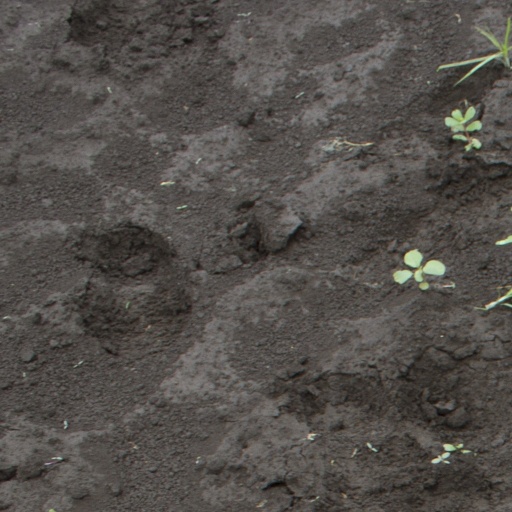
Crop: soybean